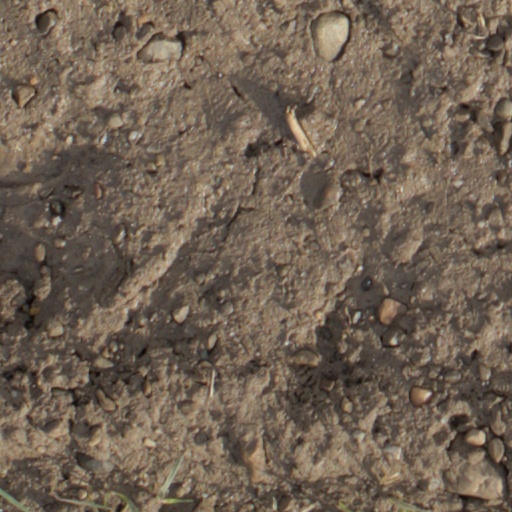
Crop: wheat